Hugh Taylor (American football)

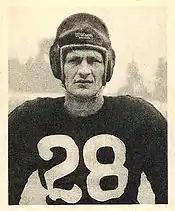
Taylor on a 1948 Bowman football card

Hugh Wilson "Bones" Taylor (July 6, 1923 – November 1, 1992) was an American professional football player and coach. He played as an end in the National Football League (NFL) for the Washington Redskins. Taylor attended Tulane University at the start of World War II where he was a Navy V-12 student. At Tulane he was an All-Southeastern Conference and All-American basketball player in 1943. After being discharged from the U.S. Navy in 1946, he played college football at Oklahoma City College before entering the NFL in 1947. In his first NFL game, he gained 212 yards receiving, setting league records for an NFL debut and first game of the season. Those records were broken by Anquan Boldin in 2003 and Frank Clarke in 1962, respectively. As a member of the Redskins from 1947 to 1954, the 6-foot-4-inch Taylor made the Pro Bowl in 1952 and 1954.